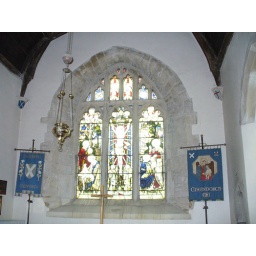
Stained glass window in church at Chedworth